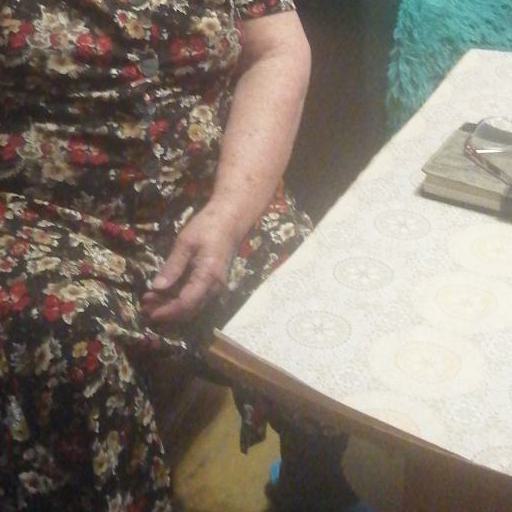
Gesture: no_gesture